Children's Health (health care system)

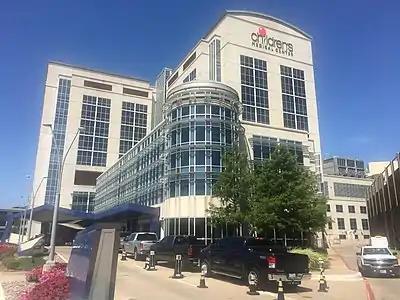

Children's Medical Center Dallas, the original hospital of the Children's Health system, is an academic medical center campus anchored by a 490-bed hospital It features 16 operating rooms and provides care in more than 60 specialties.